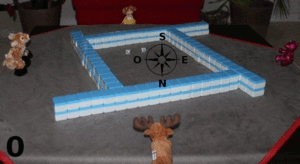
Les règles du Mah-jong Jilin sont des règles alternatives aux règles du Mah-jong habituelles.